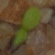
Label: scentless_mayweed